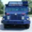
Label: truck